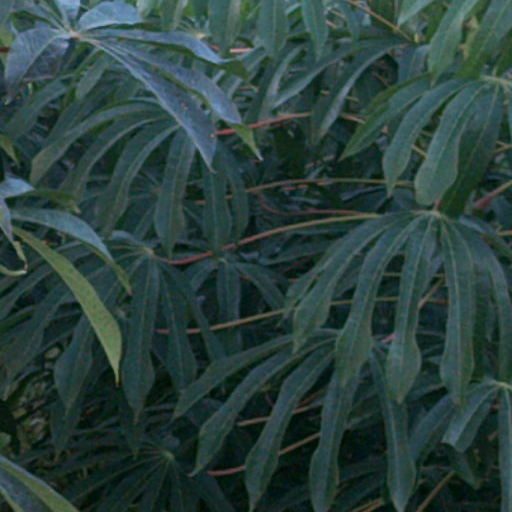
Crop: cassava